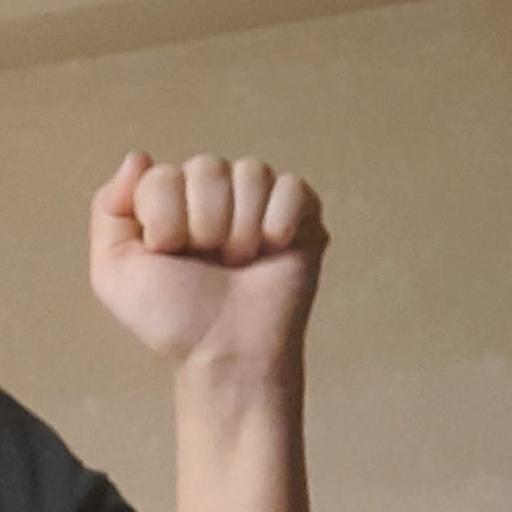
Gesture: fist